Framingham/Worcester Line

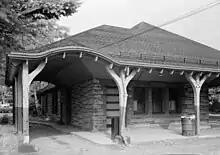
This 1881-built depot at Auburndale, designed by H. H. Richardson, was torn down in 1961 to make room for the Massachusetts Turnpike

Originally built in 1834 as the Boston and Worcester Railroad, the line was later part of the Boston and Albany Railroad and New York Central Railroad systems. The Massachusetts Turnpike Authority acquired the tracks from Newton to Back Bay station in order to construct the Boston Extension of the Massachusetts Turnpike from the Route 128 circumferential highway to the then-elevated Central Artery in downtown Boston. Construction ran from 1962 to 1964, and reduced the railway to two tracks.